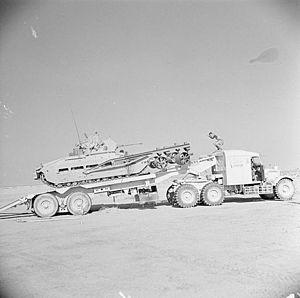
Le Scammell Pioneer R100 est un véhicule britannique utilisé durant la Seconde Guerre mondiale. Sa version de base est un tracteur d'artillerie conçu pour les pièces les plus lourdes comme l'obusier de 7,2 pouces. Il disposait d'un treuil de 8 tonnes et d'un pont roulant avec palan de 500 kilos. Au début de la guerre, il a été utilisé pour tracter l'obusier de 6 pouces, jusqu'à ce que le tracteur d'artillerie AEC Matador soit disponible en nombre suffisant.